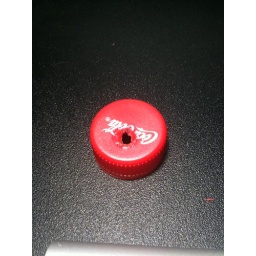
I left my Coke bottle a little too close to my desk lamp and punctured. a hole in the cap.